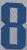
Number: 8